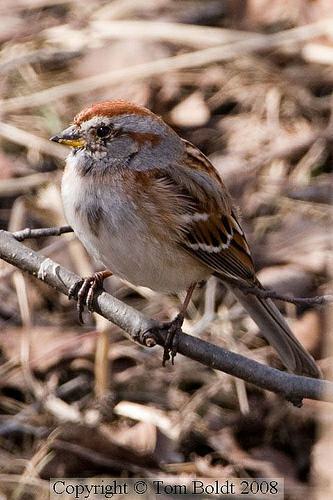
A photo of a tree sparrow